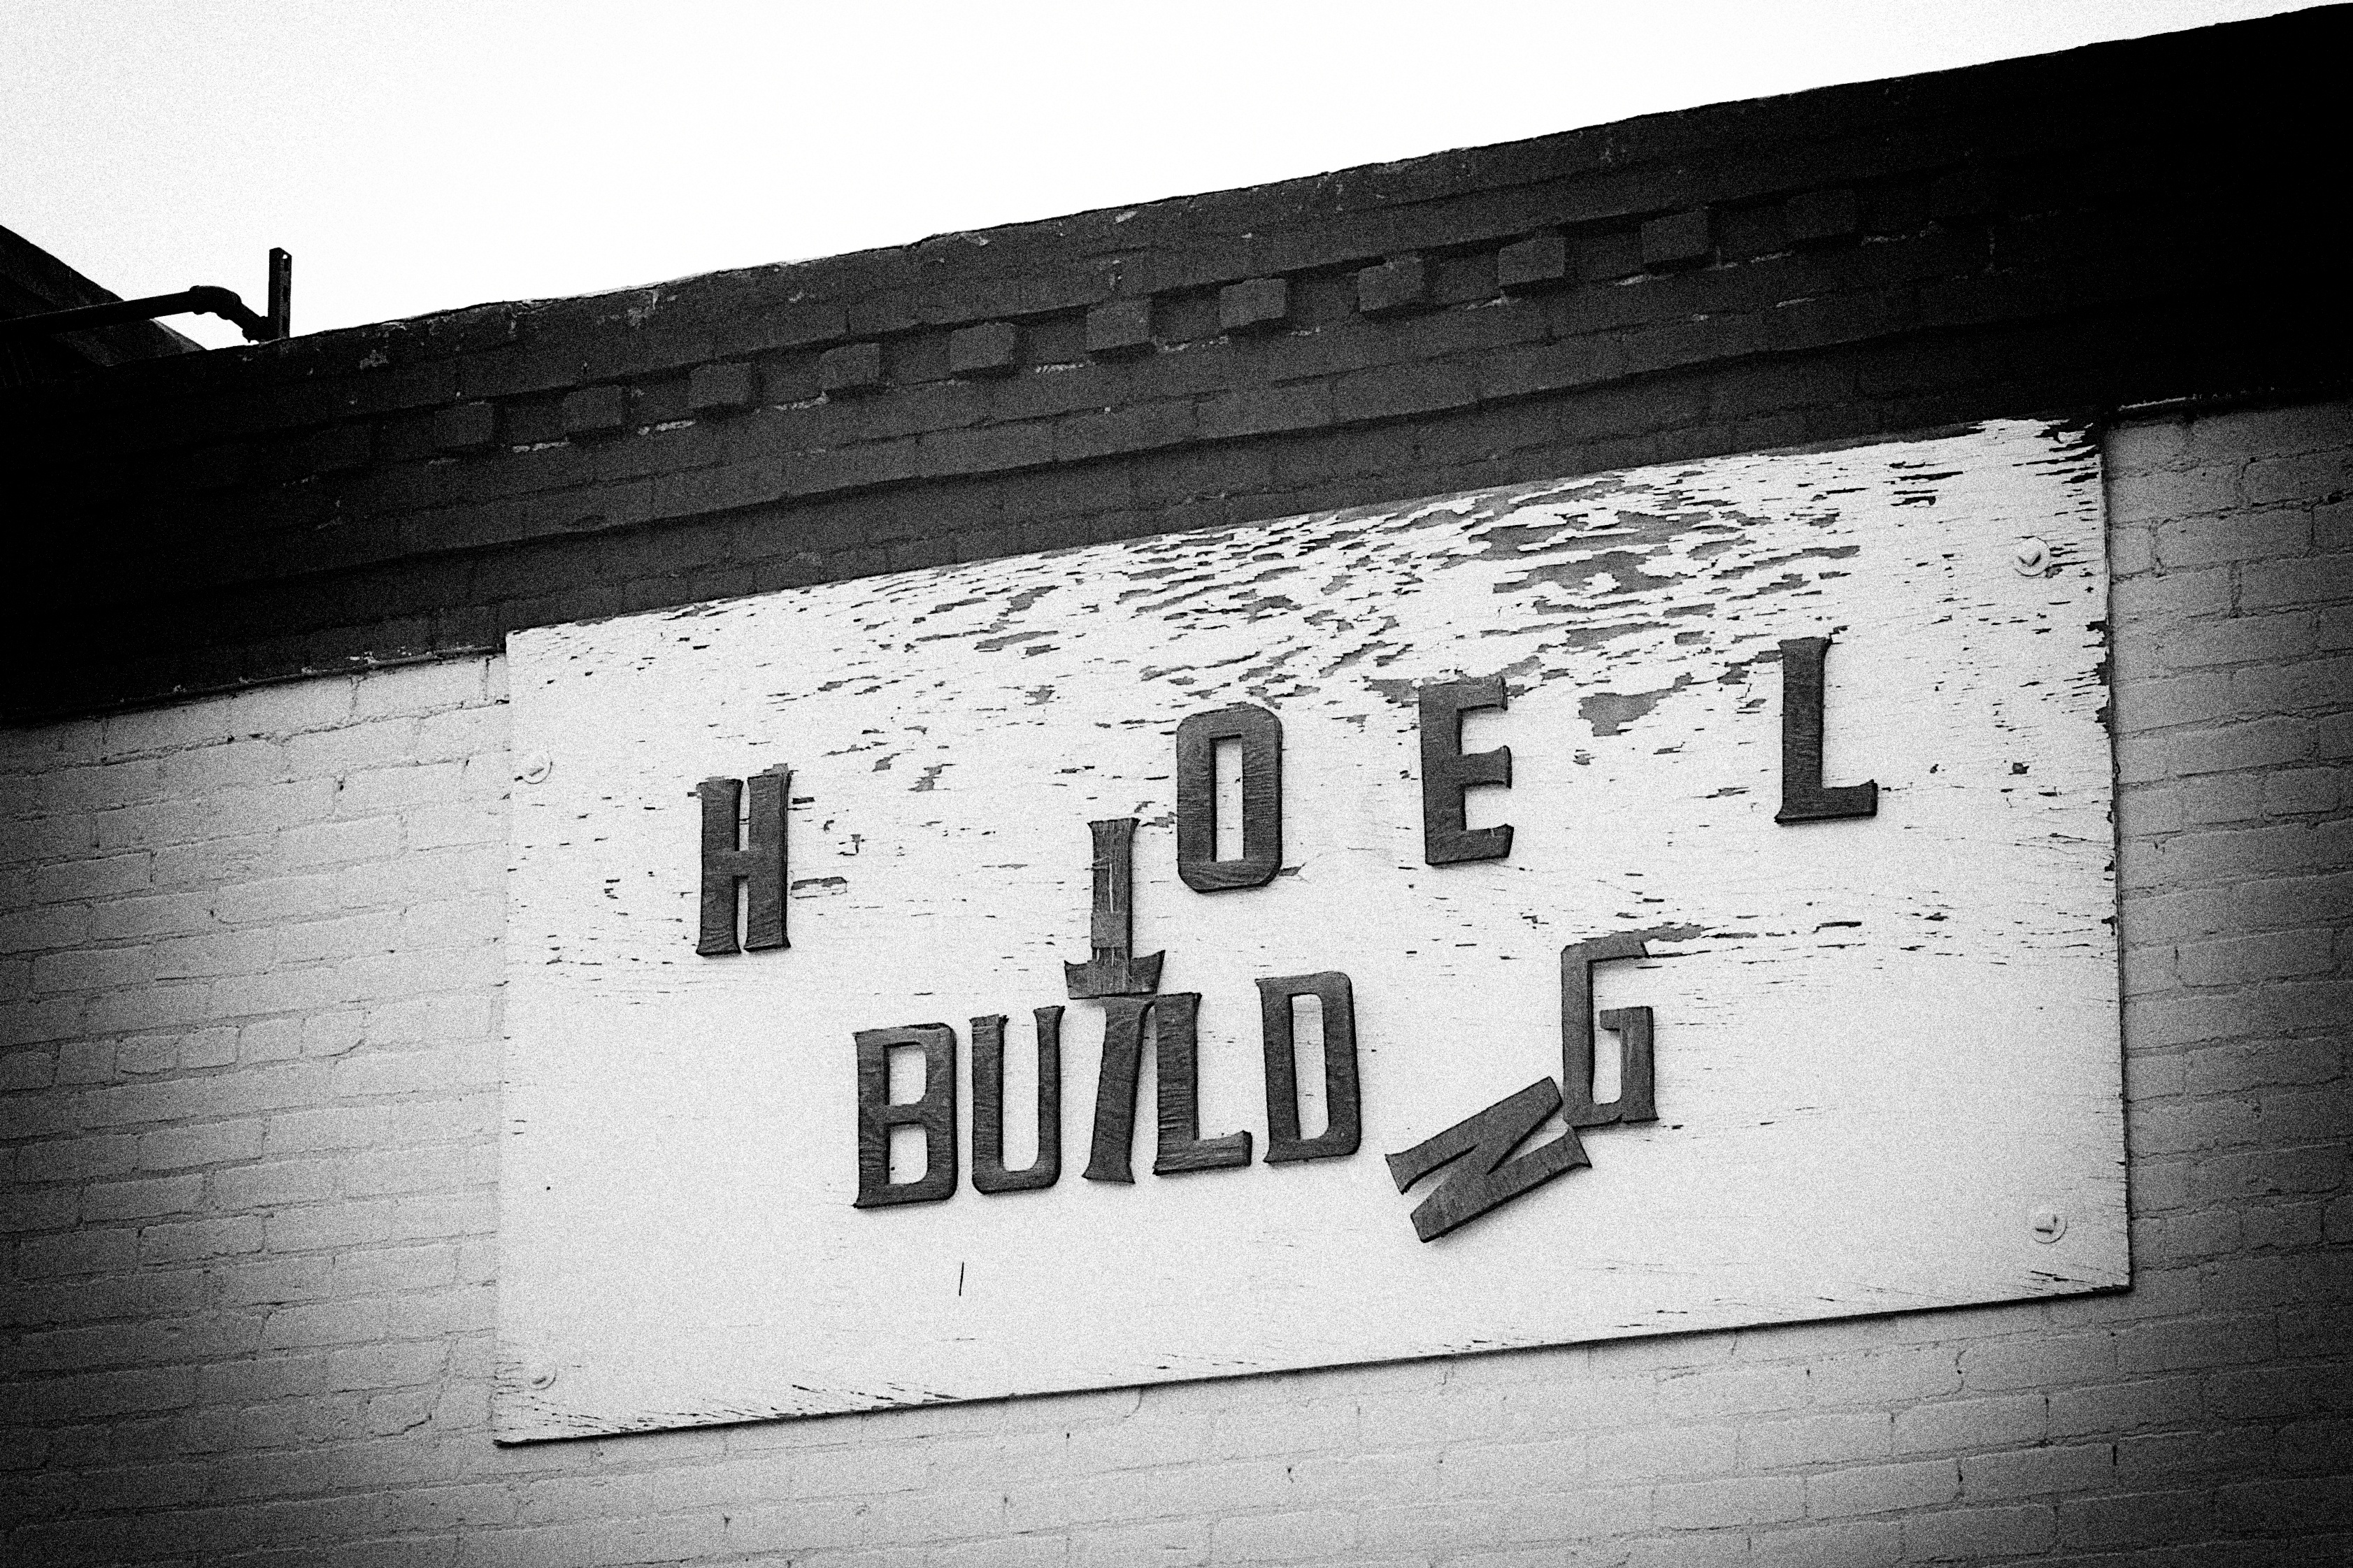
black and white, white, number, wall, black, monochrome, font, bw, photograph, image, shape, odyssey, 2011365, monochrome photography